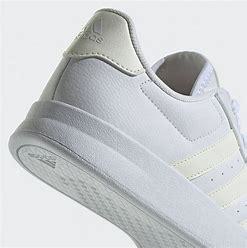
Brand: Adidas
Model: Breaknet